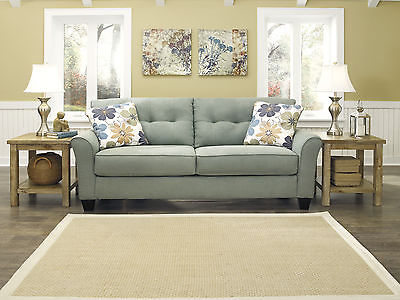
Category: sofa